Hubu Guanpiao

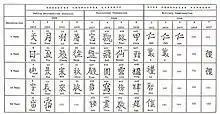
The numbering systems based on the Thousand Character Classic and the Five Confucian Virtues, respectively.

The silver sycee-based Hubu Guanpiao were introduced alongside the copper-alloy cash coins-based Great Qing Treasure Note by the Chinese government during the third year of the Xianfeng era (1953) with their main difference being into what they could be converted. Because of this, they were also referred to as "Yinpiao" (銀票, "silver notes") by the Chinese people. The introduction of the Hubu Guanpiao tael notes largely followed the original proposal set forth by Huashana, the original government tael notes were issued in smaller denominations and their distribution was handled by paying 20% of the salaries of civil officials using them. While both the Hubu Guanpiao and Great Qing Treasure Note were introduced in 1853, the Hubu Guanpiao would be discontinued earlier in the year 1858 (Xianfeng 8) with some denominations being discontinued before the series ended starting in 1856 (Xianfeng 6).